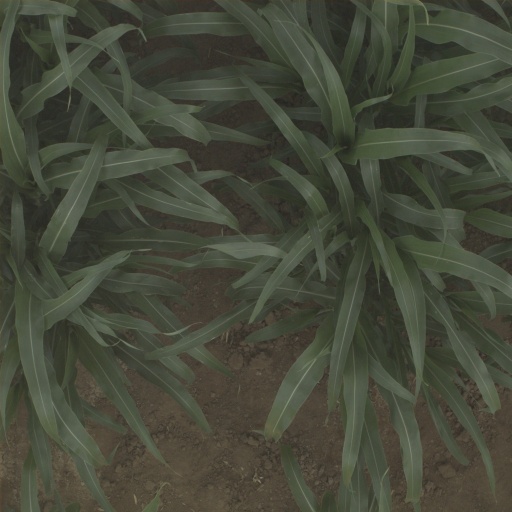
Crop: sorghum